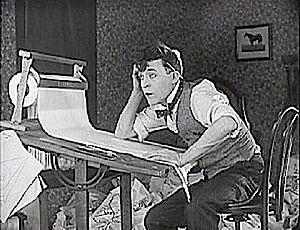
Photo de Charley Bowers, acteur et réalisateur, génie de la poésie cinématographique, il créé des films muets dans la première moitié du XXème siècle. Connu en France sous le nom de Bricolo.